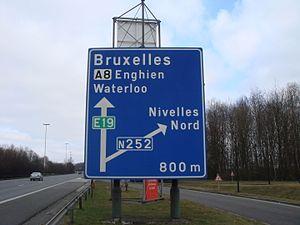
Autoroute E19 au niveau de Nivelles en Belgique